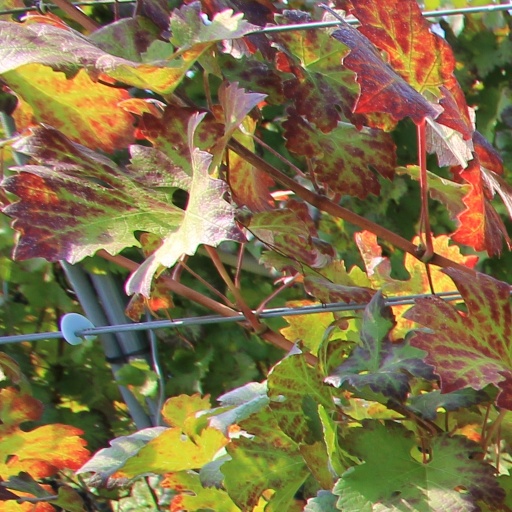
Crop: grape